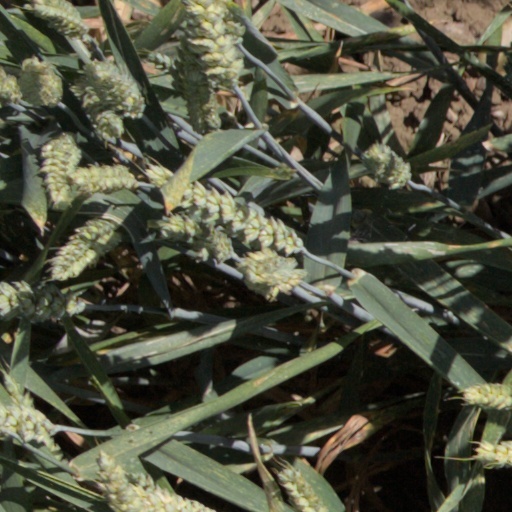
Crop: wheat